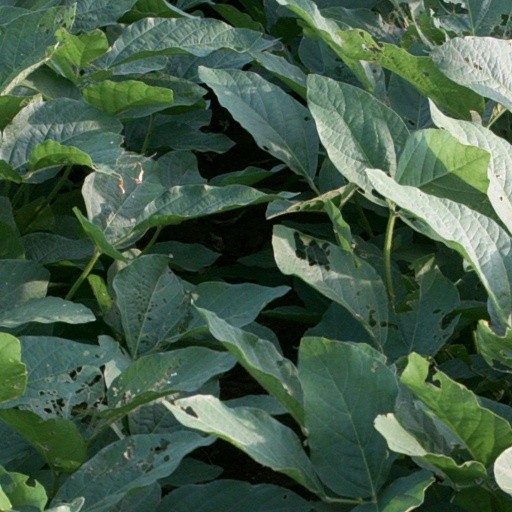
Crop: soybean